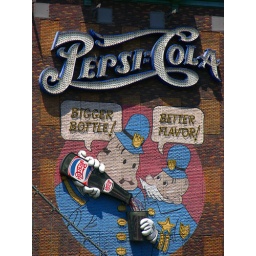
The sign on the New York New York Hotel in Las Vegas, it's across the street from the Coca Cola Store!